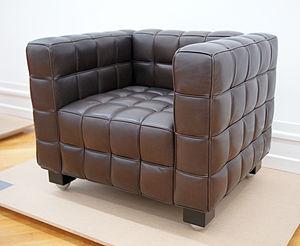
Josef Hoffmann est un architecte, designer et entrepreneur autrichien, cofondateur du Wiener Werkstätte, et l'une des principales figures de la Sécession viennoise. L'influence de ce créateur sur le modernisme au XXᵉ siècle est considérable.